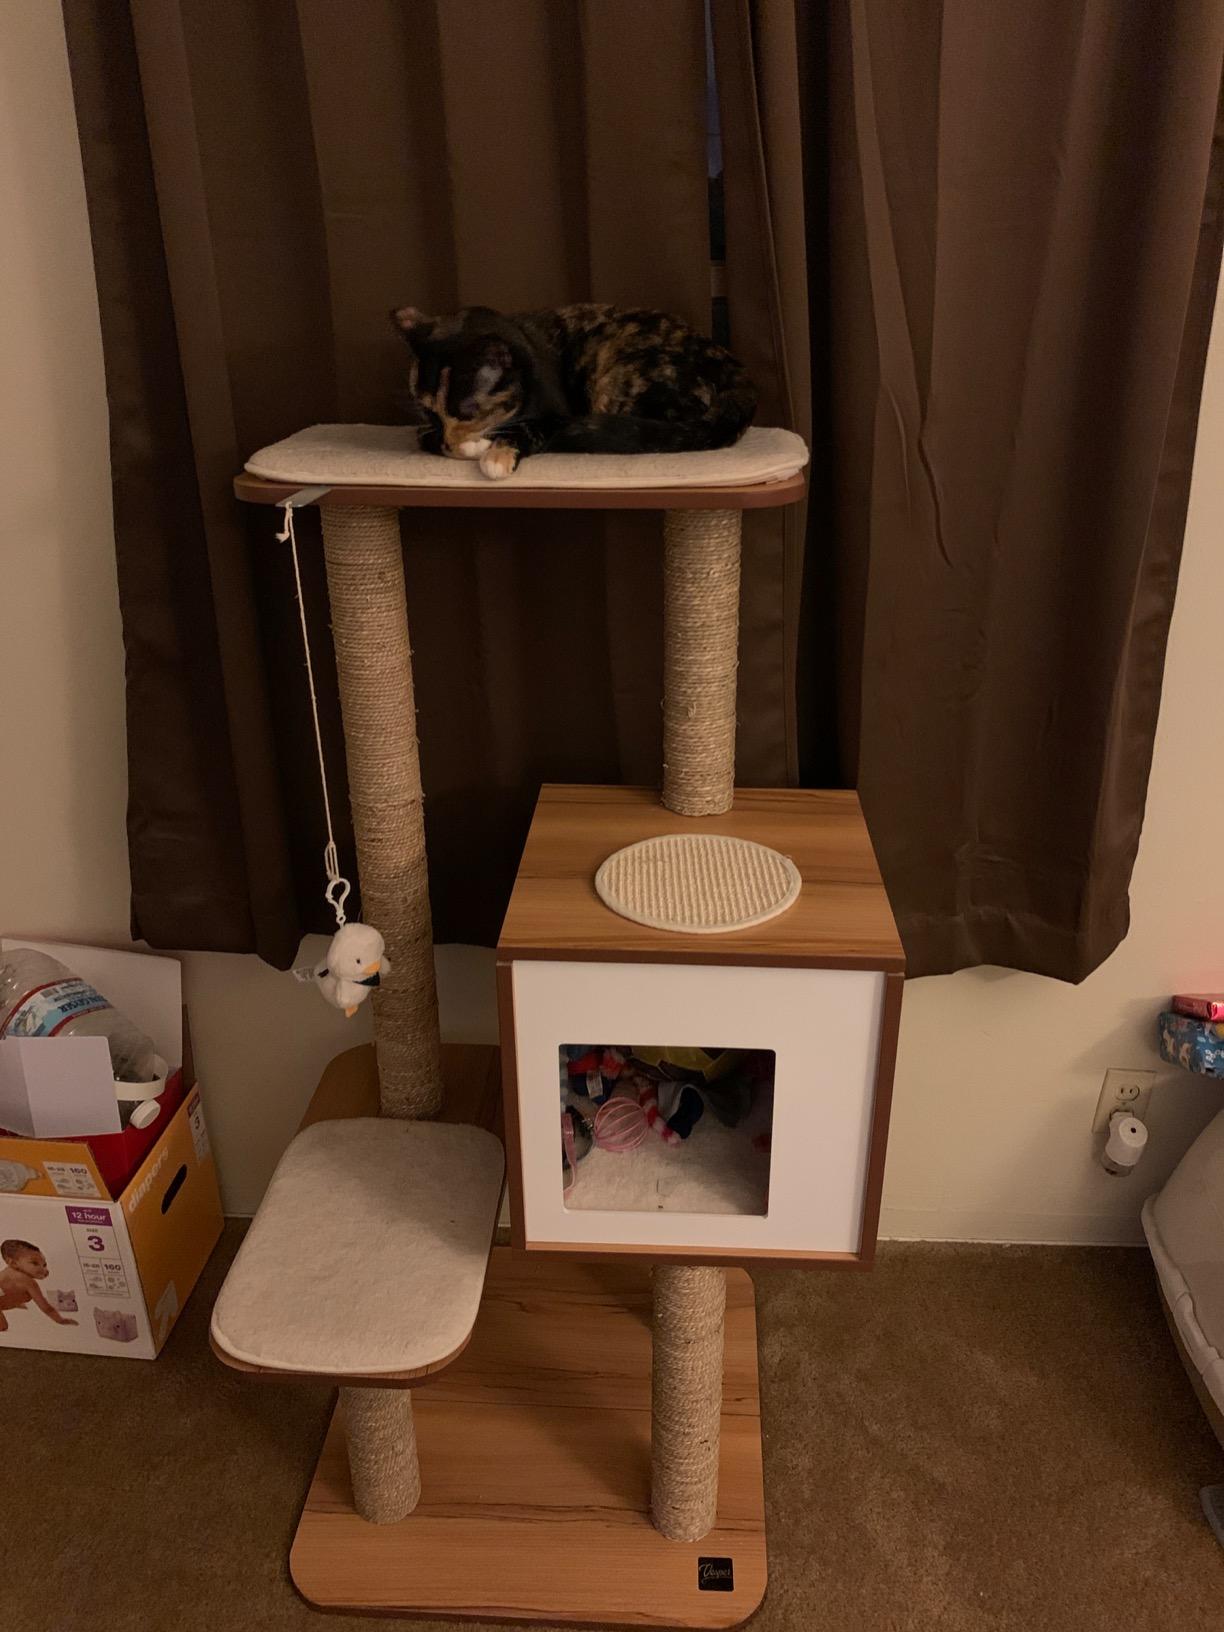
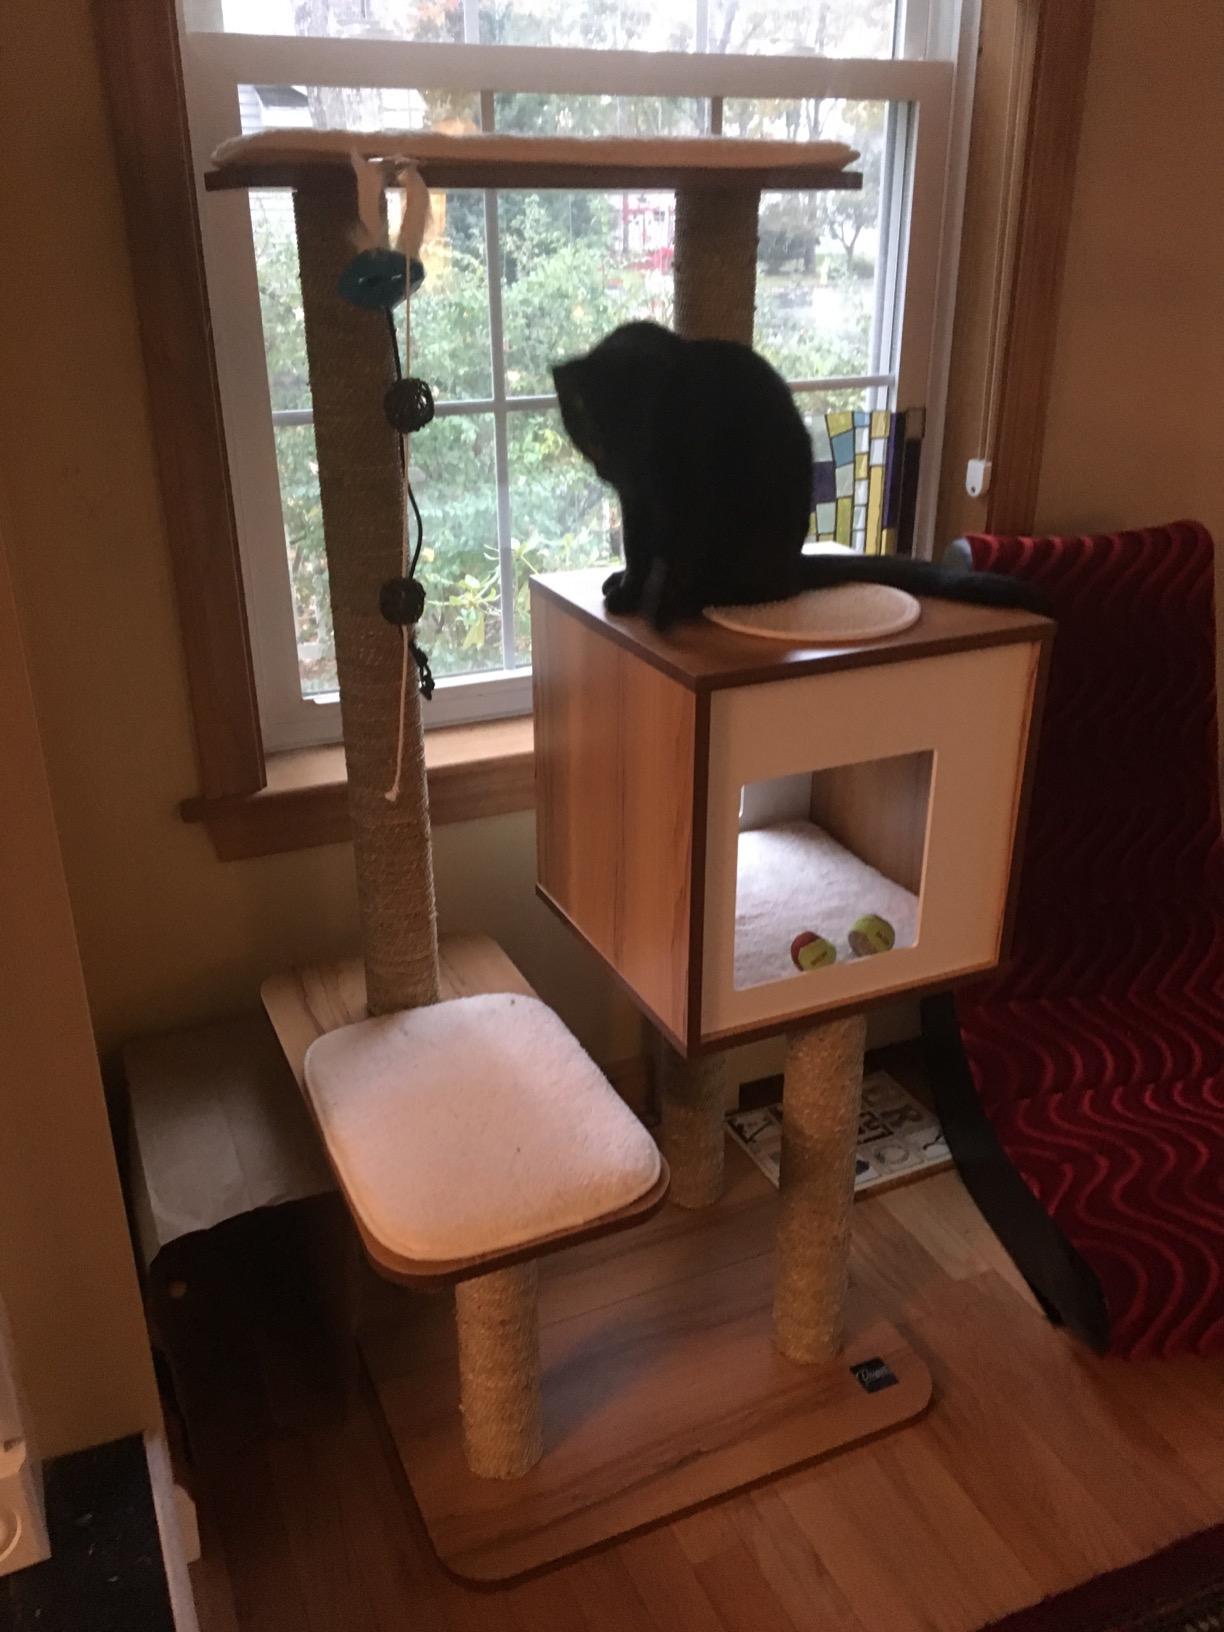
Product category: items_cat tree
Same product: yes